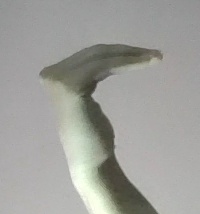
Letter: haa